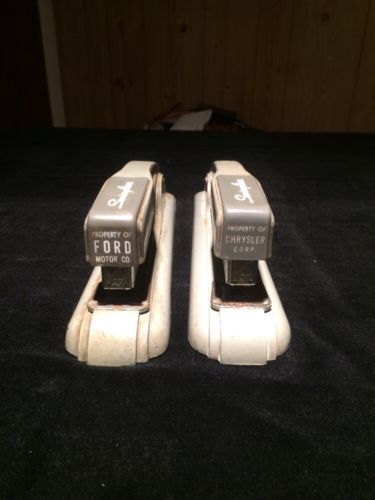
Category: stapler